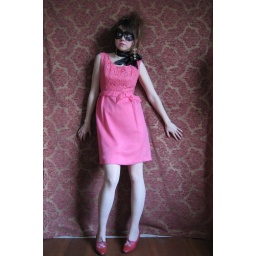
1960s pretty in pink party dress available in my etsy shop